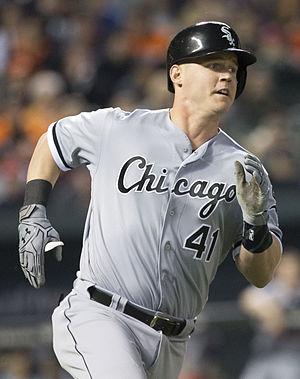
Gerald Robert Sands est un voltigeur des Ligues majeures de baseball.